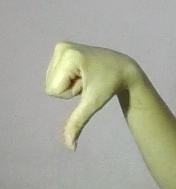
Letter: waw